Bristow Helicopters Flight 56C

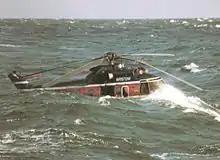
The helicopter floating in the North Sea

Bristow Helicopters Flight 56C was a helicopter flight that flew between Aberdeen and the Brae Alpha oil rig in the North Sea. On 19 January 1995, the AS 332L Super Puma helicopter operating the route, registered G-TIGK and named "Cullen", was struck by lightning. The flight was carrying 16 oil workers from Aberdeen to an oil platform at the Brae oilfield. All 18 people on board survived.